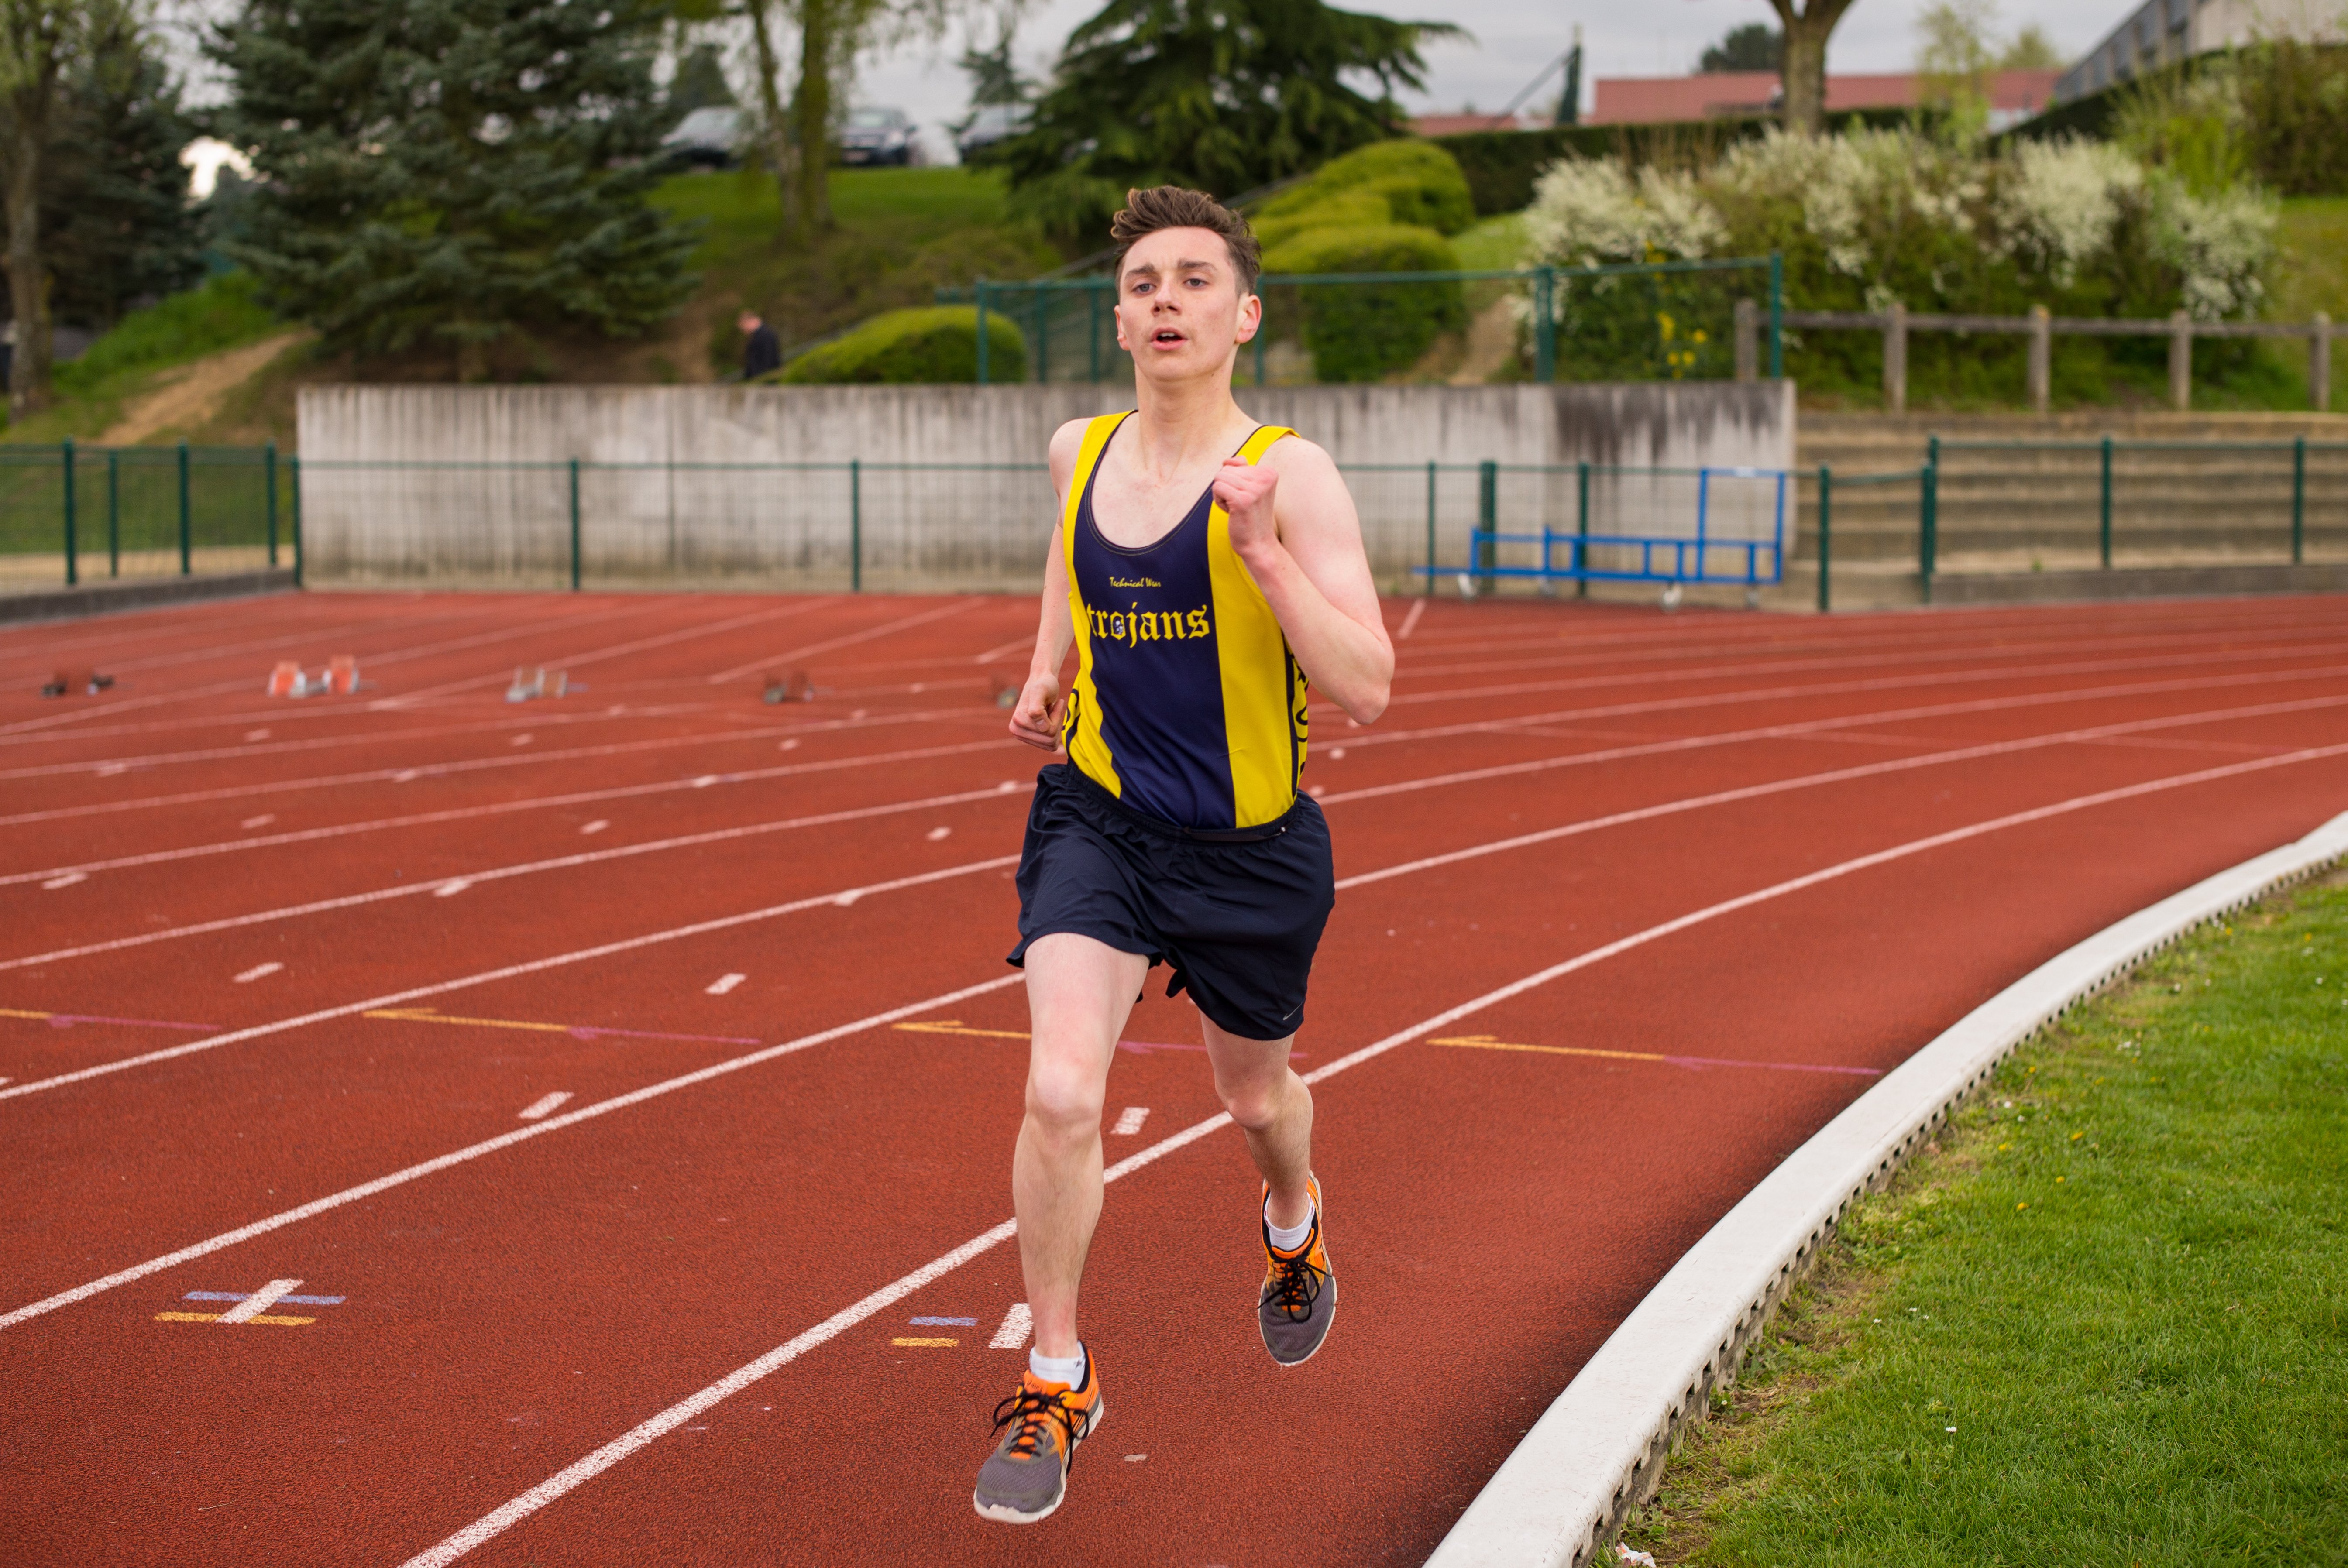
track, sport, field, running, run, spring, high, runner, ash, belgium, 2016, race, competition, hague, international, girls, brussels, m, american, team, sports, boys, 50, school, st, runners, johns, leica, 240, summilux, athlete, athletics, athletes, meet, waterloo, sprint, human action, track and field athletics, heptathlon, middle distance running, 800 metres, 4 100 metres relay, racewalking